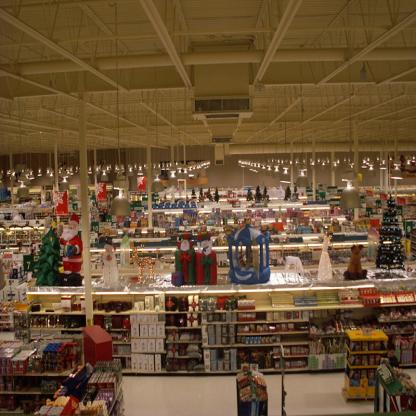
Scene: Indoor